Melbourne

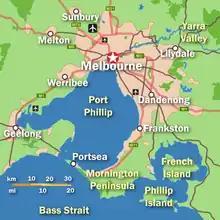
Melbourne and Geelong urban areas

Melbourne is in the southeastern part of mainland Australia, within the state of Victoria. Geologically, it is built on the confluence of Quaternary lava flows to the west, Silurian mudstones to the east, and Holocene sand accumulation to the southeast along Port Phillip. The southeastern suburbs are situated on the Selwyn fault, which transects Mount Martha and Cranbourne. The western portion of the metropolitan area lies within the Victorian Volcanic Plain grasslands vegetation community, and the southeast falls in the Gippsland Plains Grassy Woodland zone.